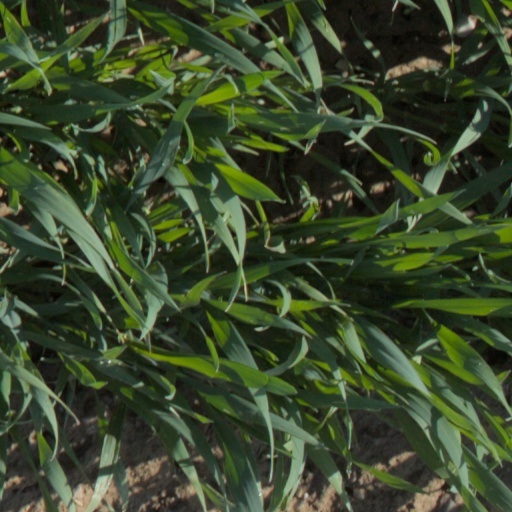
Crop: wheat